Pillowtalk (song)

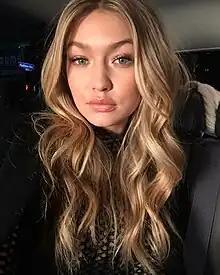
American model Gigi Hadid appears in the music video

Directed by Bouha Kazmi, the accompanying music video for "Pillowtalk" premiered on YouTube on 29 January 2016. Gigi Hadid and Zayn appear in the clip, which features retro graphics, kaleidoscopic and shattered-mirror effects. The music video finds Zayn navigating a sexual fantasia, with a flower covering a mysterious woman's genitals and female silhouettes ogling each other, the former played by actress Jodie Turner-Smith. Hadid appears swirling around the singer, hypnotises him and eventually provokes technicolour tears. They navigate a kaleidoscopic dreamscape, where they make out, make up and cry black tears as Zayn sings.